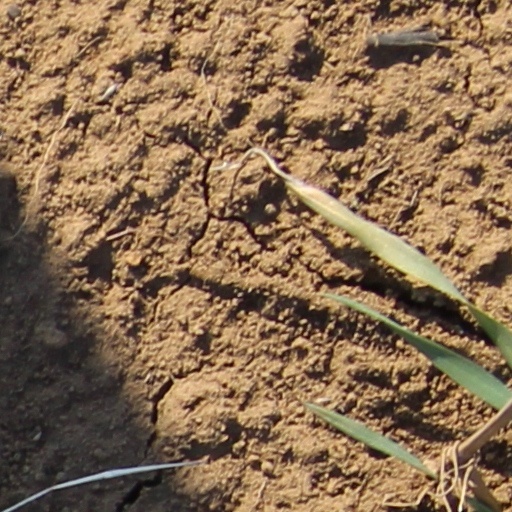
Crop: wheat